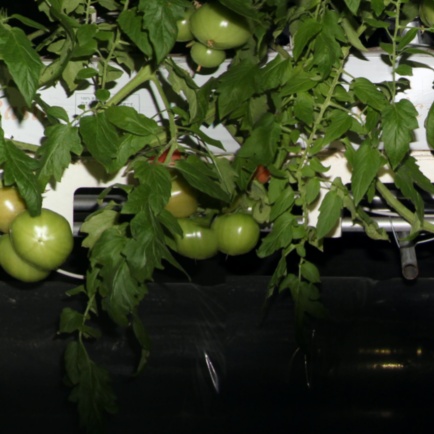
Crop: tomato